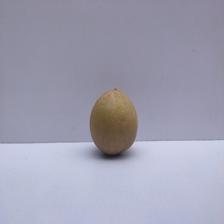
Size: Medium